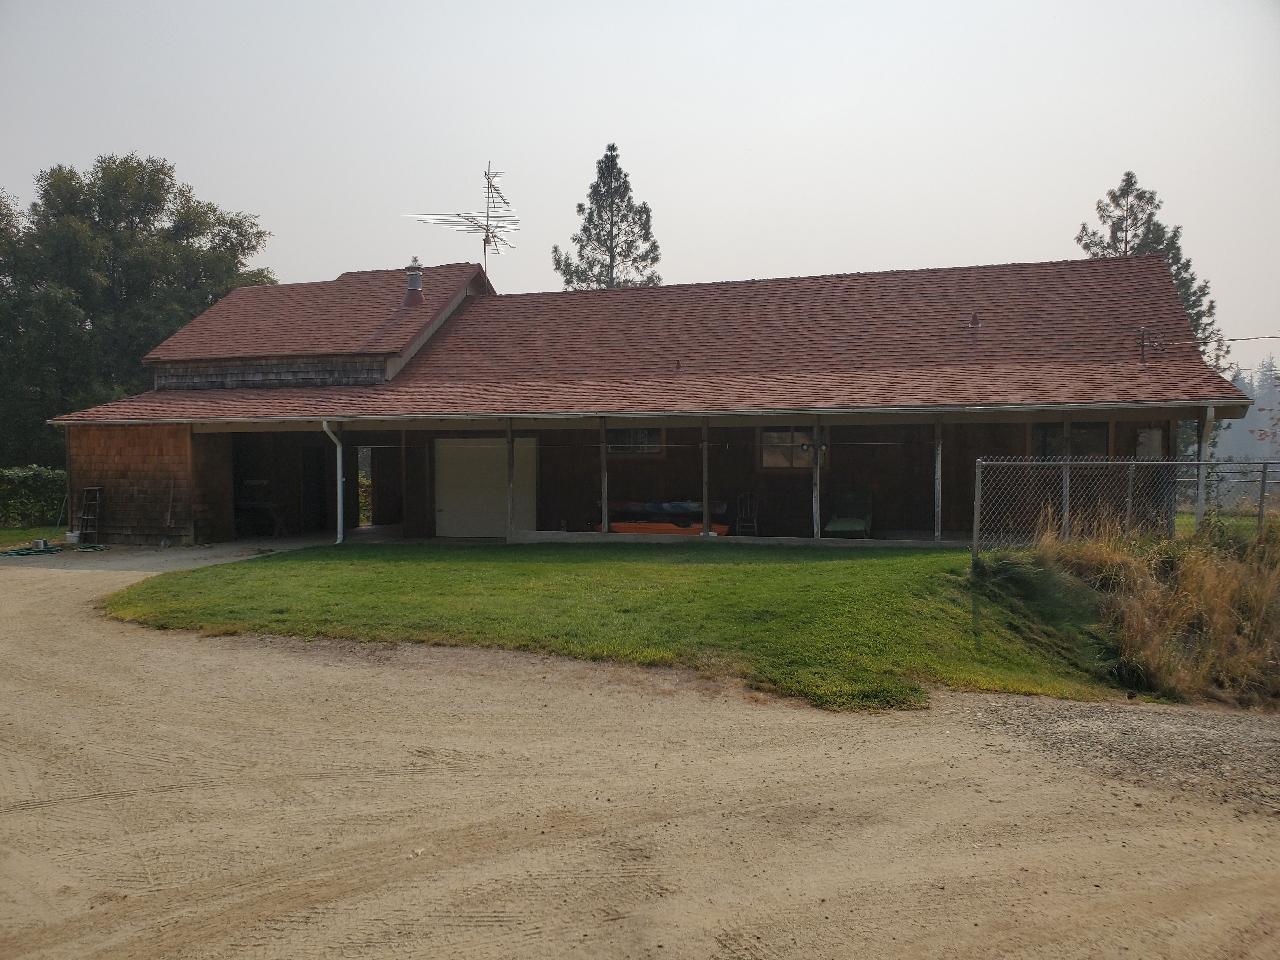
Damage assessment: no_damage